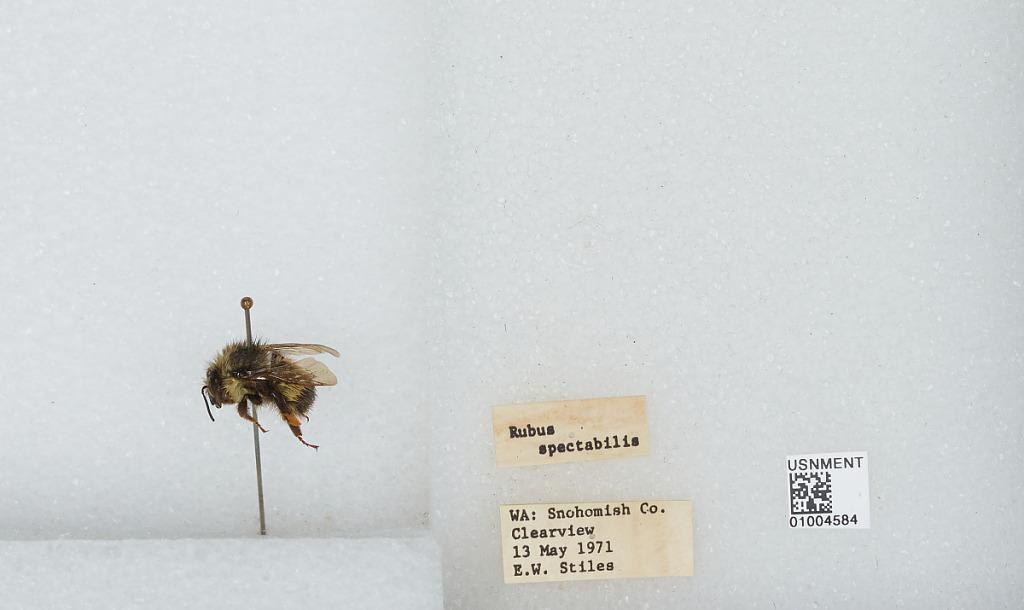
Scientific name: Bombus (Pyrobombus) flavifrons Cresson
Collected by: E. Stiles
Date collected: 1971-5-13
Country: United States
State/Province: Washington
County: Snohomish
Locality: Clearview
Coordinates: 47.8292, -122.145